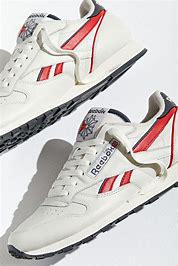
Brand: Reebok
Model: Classic Leather Mu